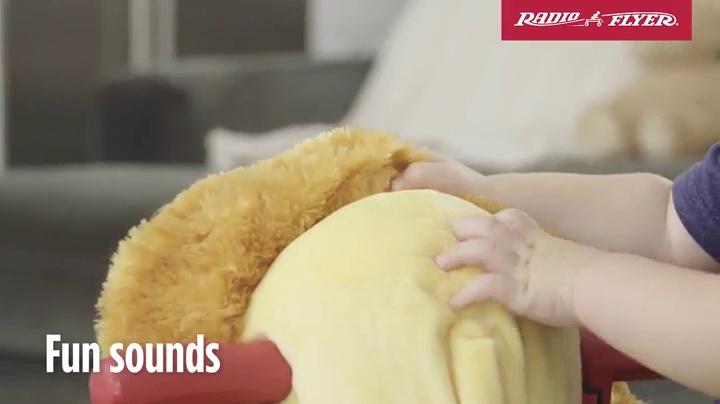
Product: Radio Flyer Rory Electric Ride-On Lion with Sounds, Yellow (Amazon Exclusive)
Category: Toys & Games | Tricycles, Scooters & Wagons | Ride-On Toys & Accessories
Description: Playful lion sounds: Rory features real lion sounds and fun safari music to inspire imaginative play.
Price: $100.75
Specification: ProductDimensions:26x16.3x25.8inches|ItemWeight:9.9ounces|ShippingWeight:13.65pounds(Viewshippingratesandpolicies)|ASIN:B07D4CNSZG|Itemmodelnumber:986Z|Manufacturerrecommendedage:24months-5years